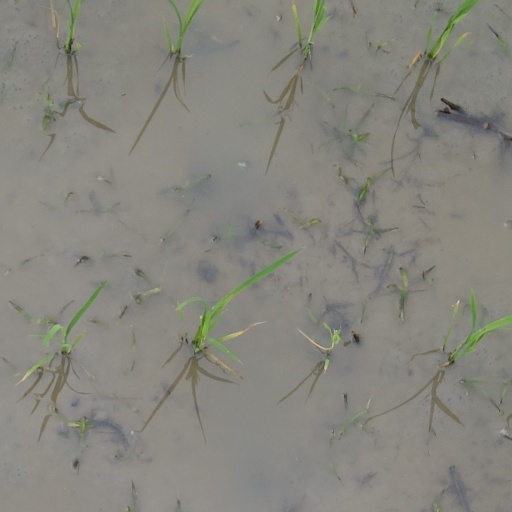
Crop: rice